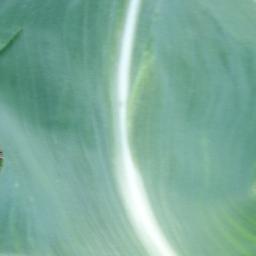
Label: Corn___healthy